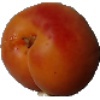
Label: Apricot 1